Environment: real
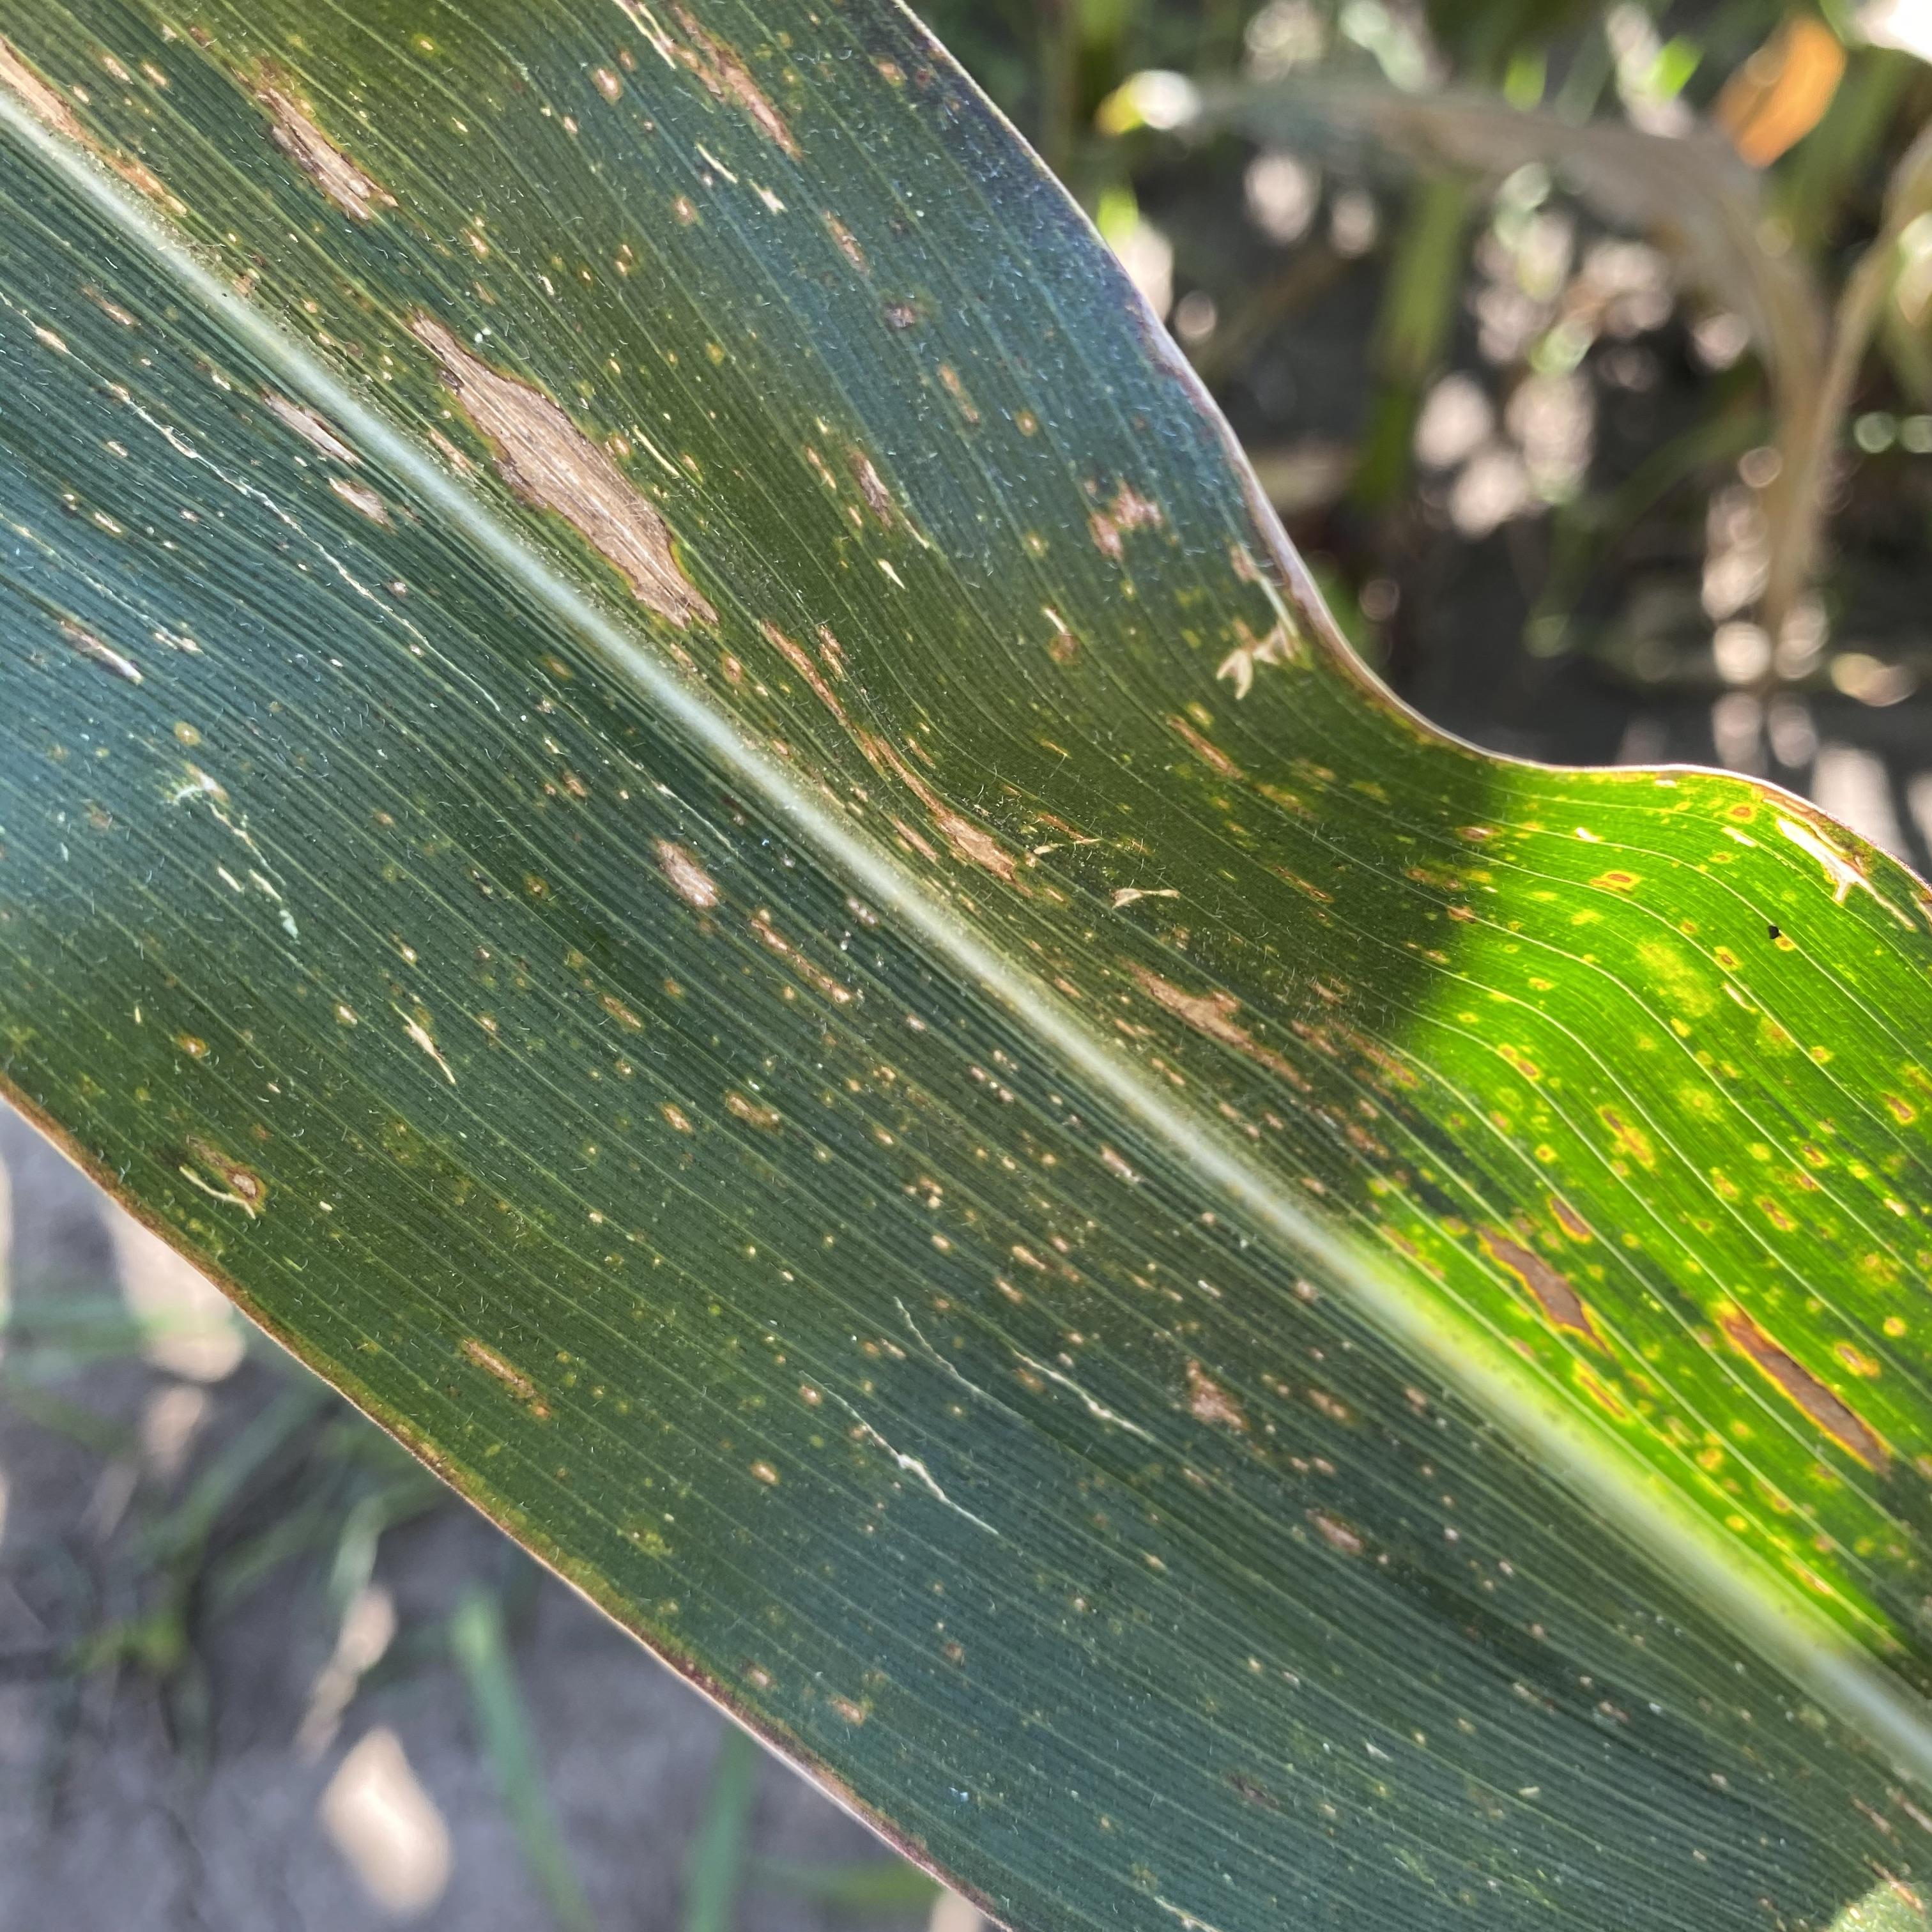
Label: gray_leaf_spot